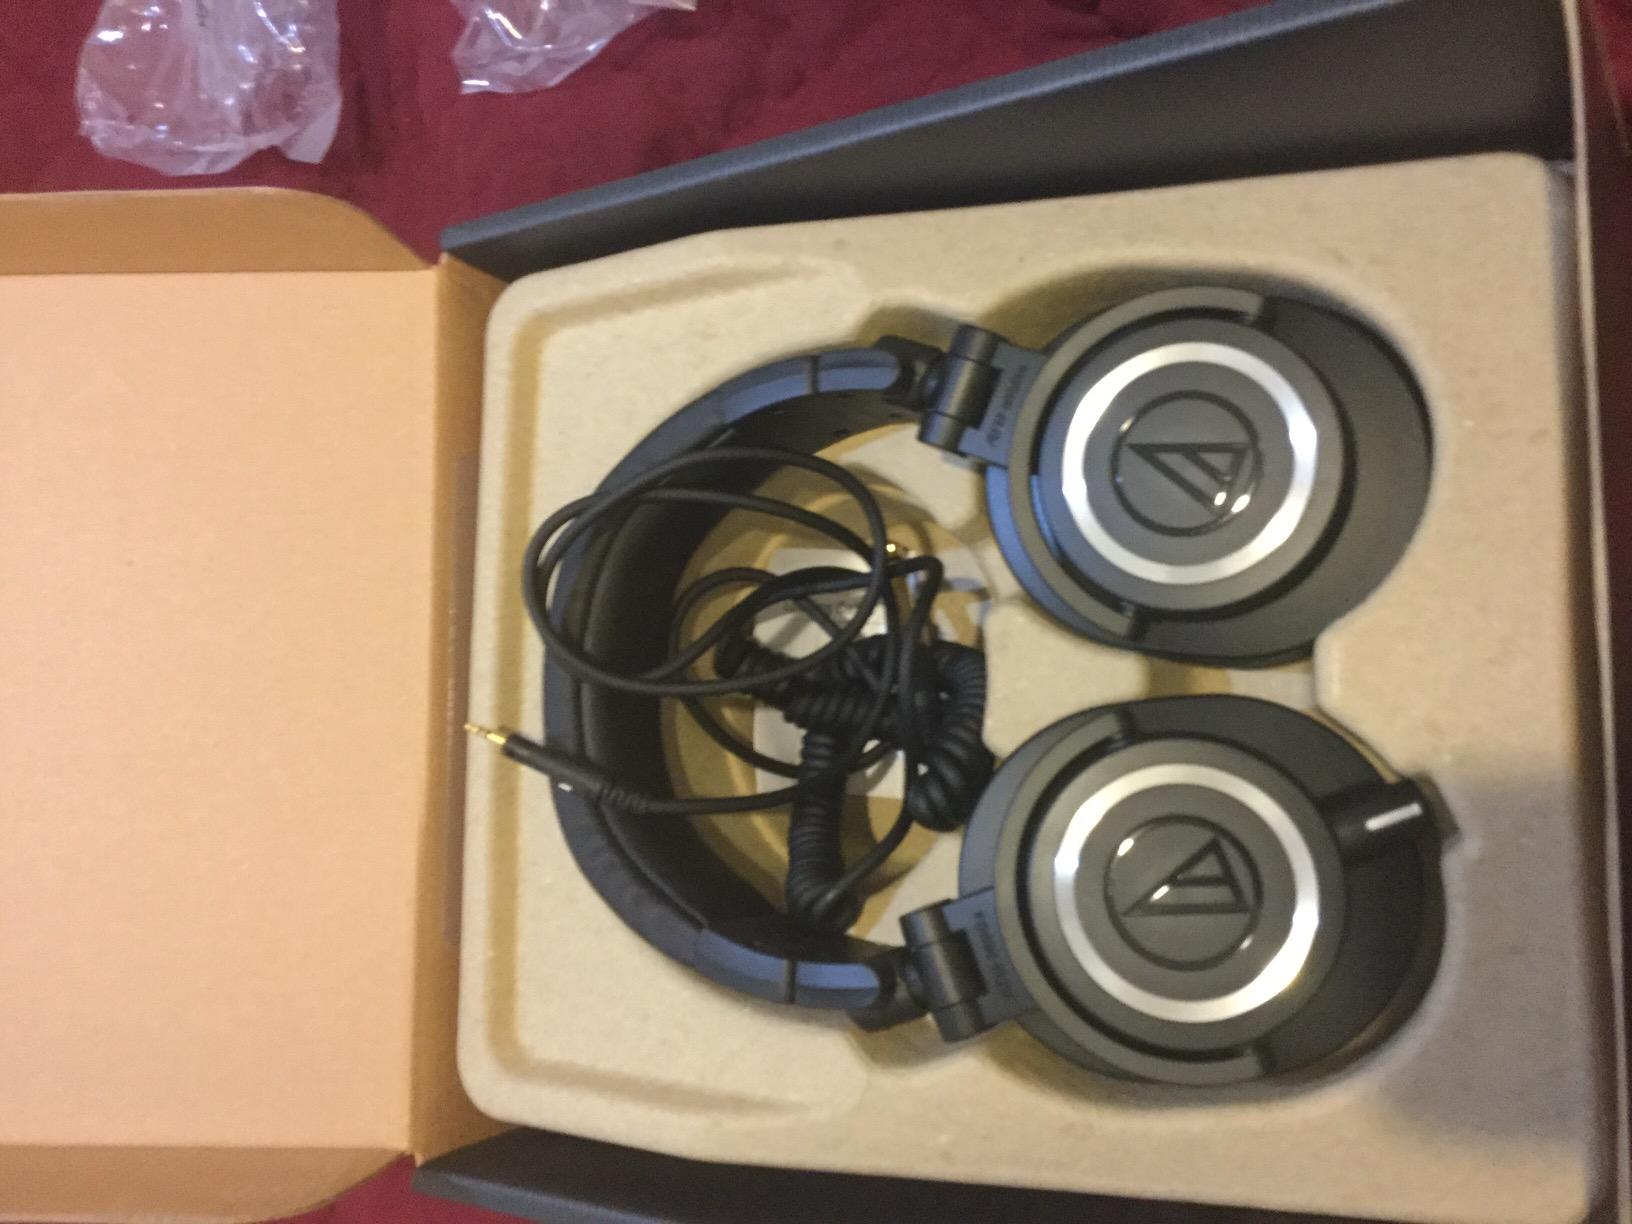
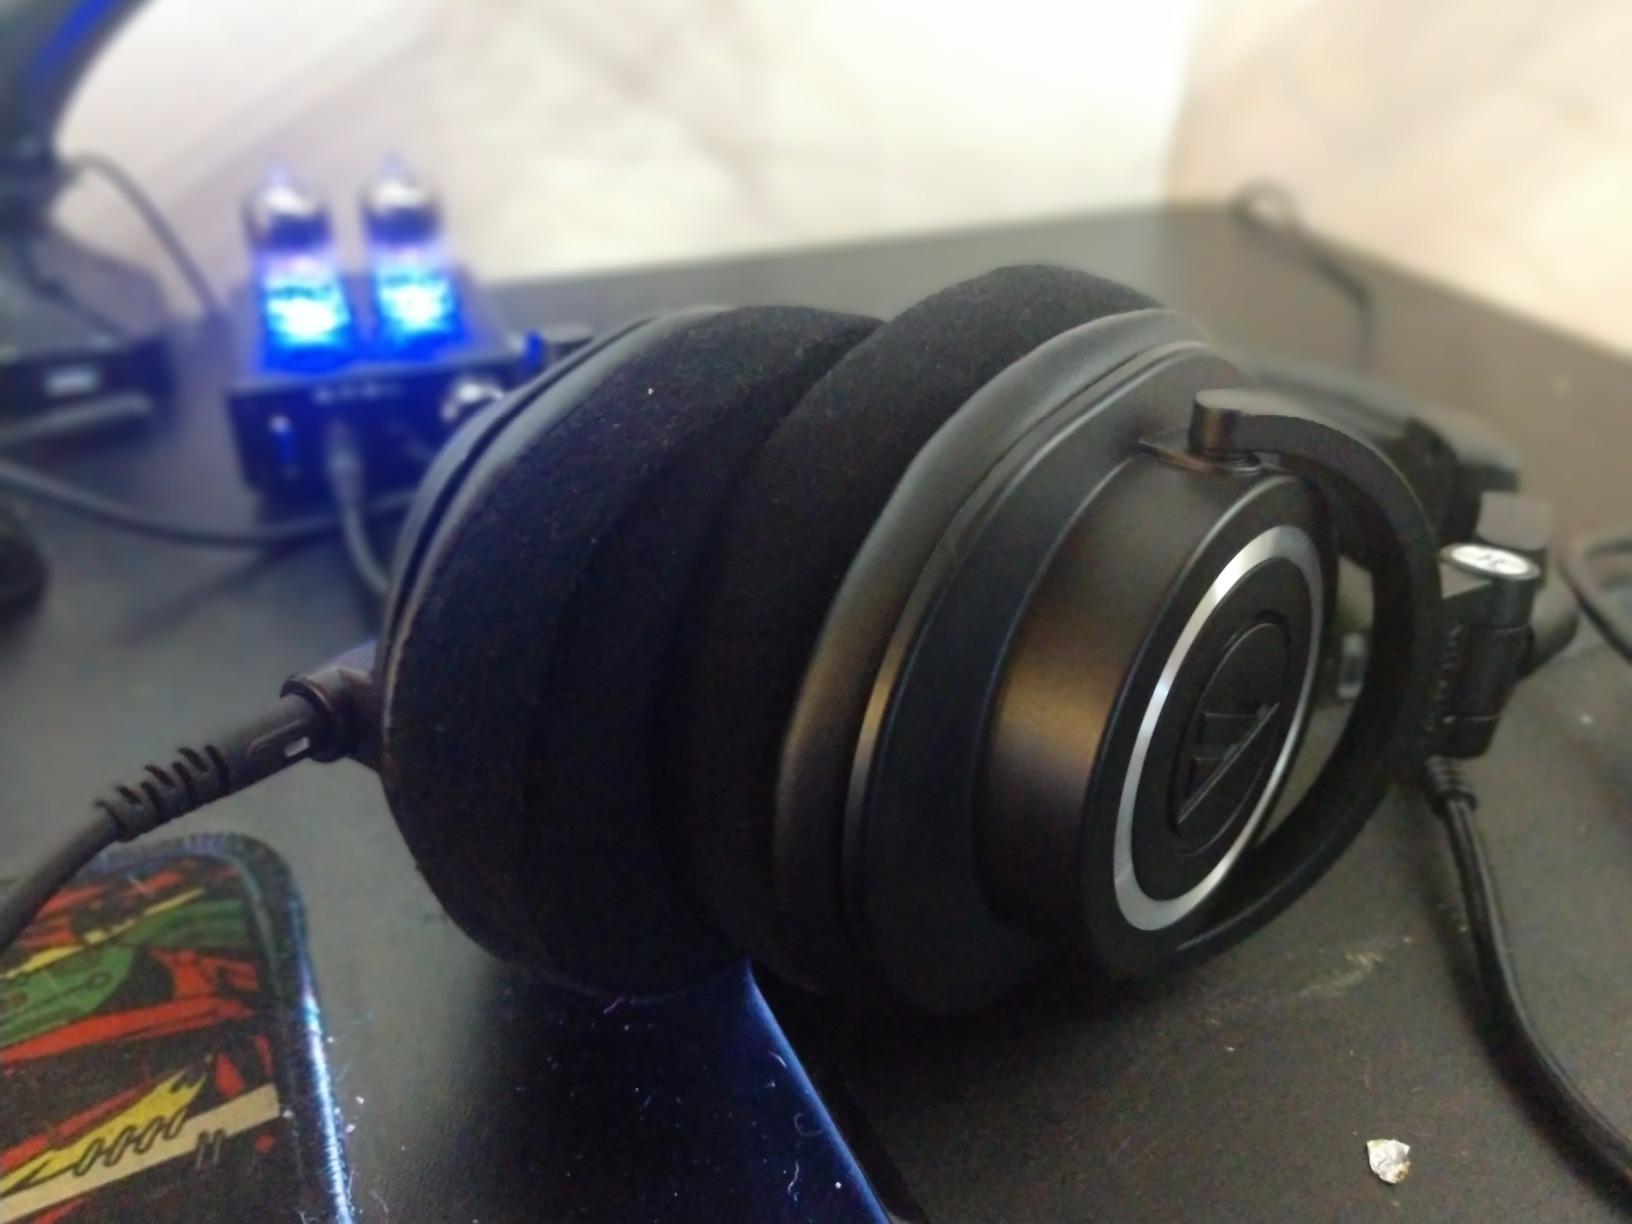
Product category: headphones
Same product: yes